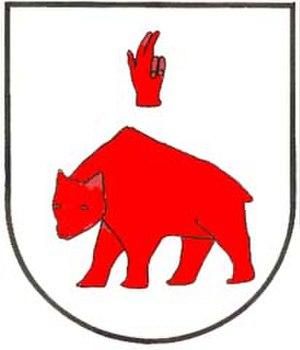
Winden am See est une commune autrichienne du district de Neusiedl am See dans le Burgenland.